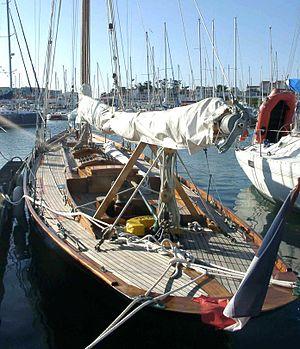
William Fife III, aussi connu sous le nom de William Fife Jr., faisait partie de la troisième génération d'une famille d'architectes navals et de constructeurs écossais.
Un bateau est une construction humaine capable de flotter sur l'eau et de s'y déplacer, dirigé par ses occupants. Il répond aux besoins du transport maritime ou fluvial, et permet diverses activités telles que le transport de personnes ou de marchandises, la guerre sur mer, la pêche, la plaisance, ou d'autres services tels que la sécurité des autres bateaux.